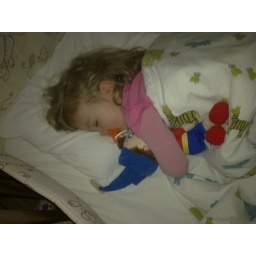
Sleeping sweetly in her own chair bed